Cezar Bolliac

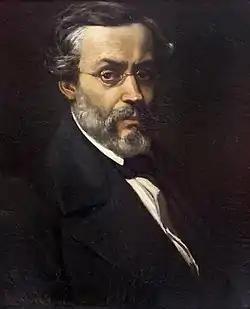
Portrait of Bolliac in 1854, by his friend Theodor Aman

Bolliac was eventually implicated in Mitică Filipescu's "insurrection against the Russian protector", which possibly aimed at creating a Wallachian republic. Also dragged into the affair, Vaillant protested that Bolliac and Filipescu, as well as all other conspirators, "all of them gentlemen or sons of gentlemen", were "abandoned" by Prince Alexandru to the Russians' retribution. Bolliac suspected that he and the others had been betrayed by Heliade, finding clues of this in Heliade's fable, "Căderea dracilor" ("Fall of the Demons"). Arrested at Giurgiu, he was taken to the "Aga"s manor in Bucharest; in the prison annex, he scratched satirical rhymes into the walls. He reported having spent some nine months in jail, before being indicted for conspiracy in March 1841. Following pleas made on his behalf by Great "Ban" Mihalache, he was only found guilty of instigation during the final tribunal session, on 9 April. Bolliac himself had expressed remorse, informing the monarch that he was no longer obeying the "demon of literature". He was deported internally at Poiana Mărului Monastery, which made him "luckier" than the other captives: while they were directly exposed to respiratory disease, he could breathe "clean mountain air", and only had to put up with a Russian Orthodox monk reading him from the prayers of Saint Basil. He was probably released around June of the same year. In 1842, alongside brothers Ștefan and Nicolae Golescu, he traveled about the Southern Carpathians.